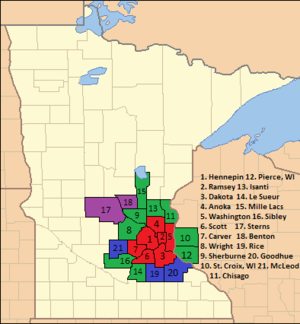
Minneapolis-Saint Paul est une région métropolitaine située dans l’État américain du Minnesota autour des villes de Minneapolis et Saint Paul. La région est parfois simplement appelée « Twin Cities ».